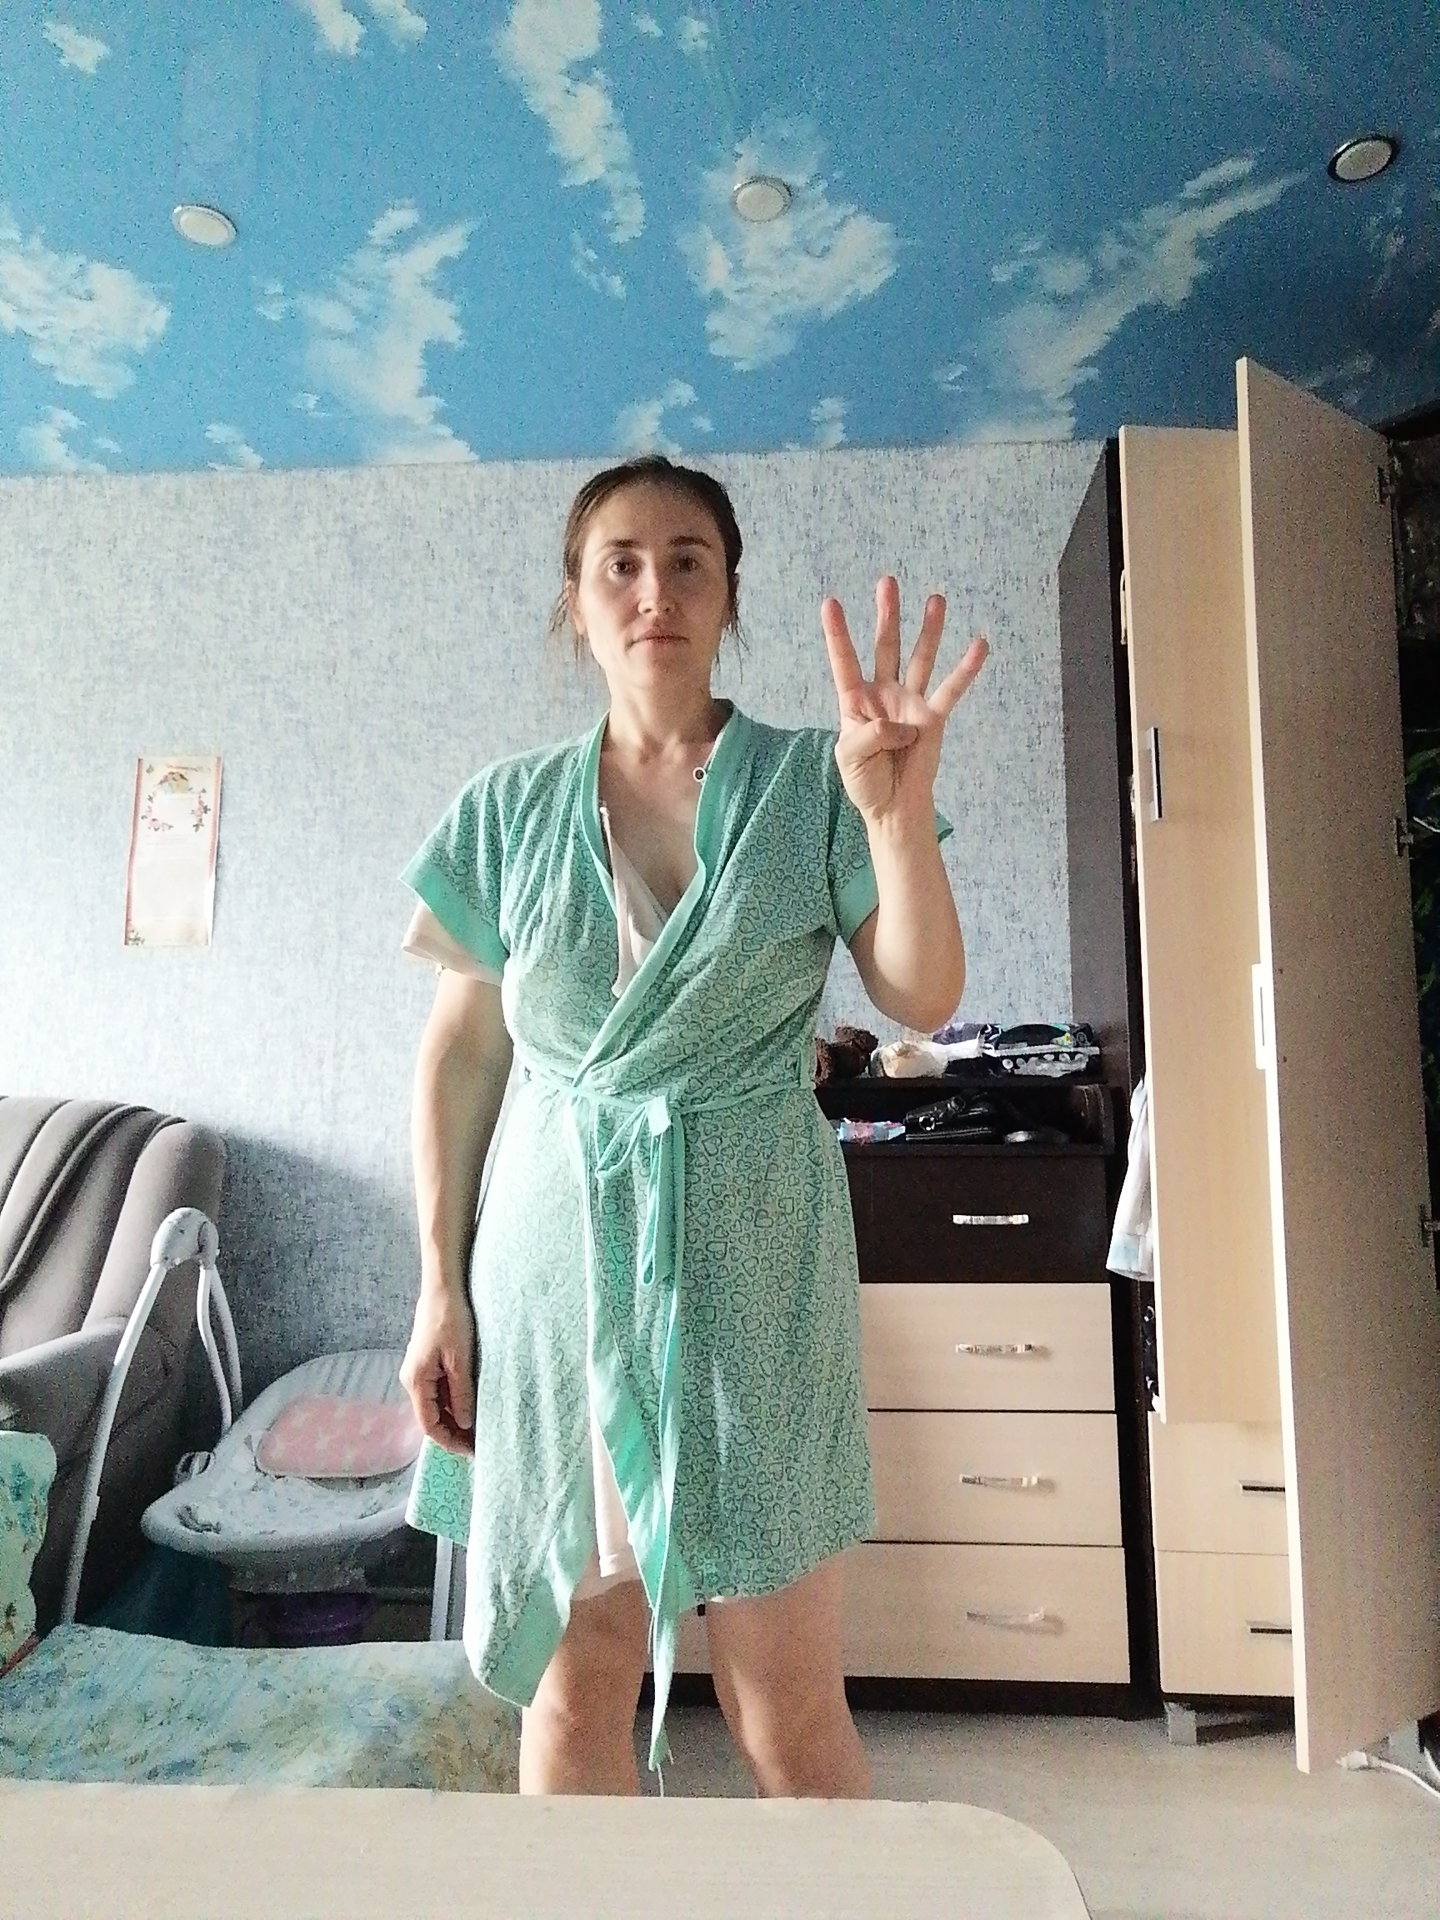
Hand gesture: four